Paweł Adamowicz Square

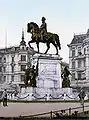
The monument dedicated to William I at the square in 1900.

The current Paweł Adamowicz Square was originally formed as part of the White Parade Square, sometime between 1725 and 1745, by filling the sections of the moat with the rubble from the former city walls. It was renamed to King Square in 1809, and to the Polish Soldier Square in 1945.